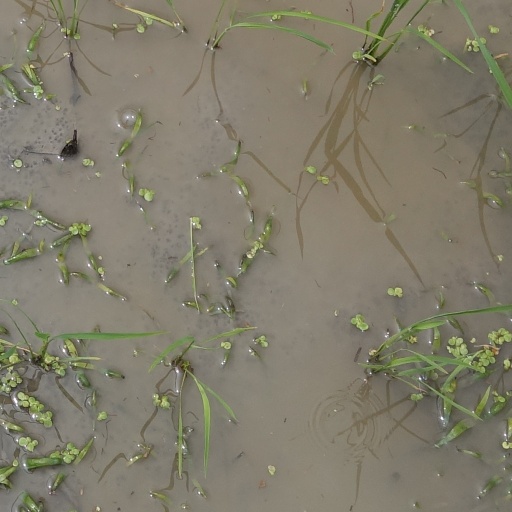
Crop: rice